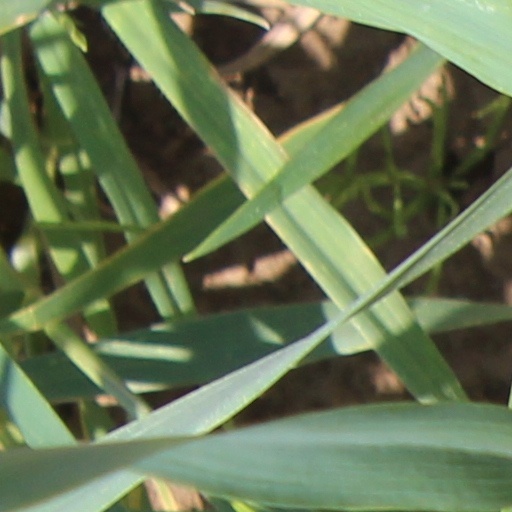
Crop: wheat